Tatiana Golovin

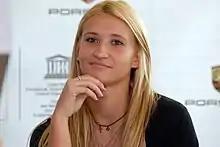
USOpenDoublesresult=2R (2006)

Tatiana Golovin (born 25 January 1988) is a French former professional tennis player. She won the 2004 French Open mixed-doubles event, partnering with Richard Gasquet, and reached the singles quarterfinals at the 2006 US Open, losing to the eventual champion Maria Sharapova. Her career-high singles ranking is world No. 12. In 2008, she was diagnosed with lower back inflammation and was forced to stop playing competitive tennis.